Melrose Place (2009 TV series)

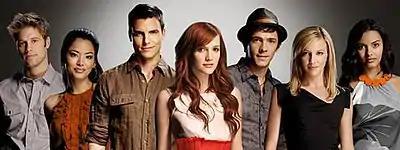
Cast of "Melrose Place" (2009)

Ausiello's February 6, 2009, character preview introduced the series' seven new characters: David Patterson, son of the previous version's Jake Hanson "with the taut abs and thick black book to prove it;" his "omnisexual sometime lover" Ella Flynn, "a PR whiz whose tongue is as sharp as her stilettos;" Jonah Miller, an aspiring filmmaker; Riley Richmond, his "sickly-sweet schoolteacher fiancee;" Auggie Kirkpatrick, a "hunky hippie" and recovering alcoholic; "straight-arrow" med student Lauren Bishop, forced by hard times to "trade sexual favors for financial ones;" and Violet Foster, a small-town teen who is "fresh off the turnip truck" but knows how to "play the sex kitten" when necessary.